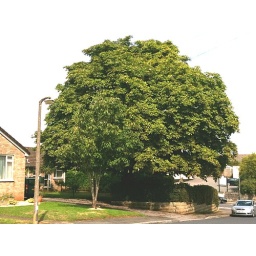
A splendid horse chestnut (conker) tree around the corner from where I live. Taken on Friday 27th August 2010.